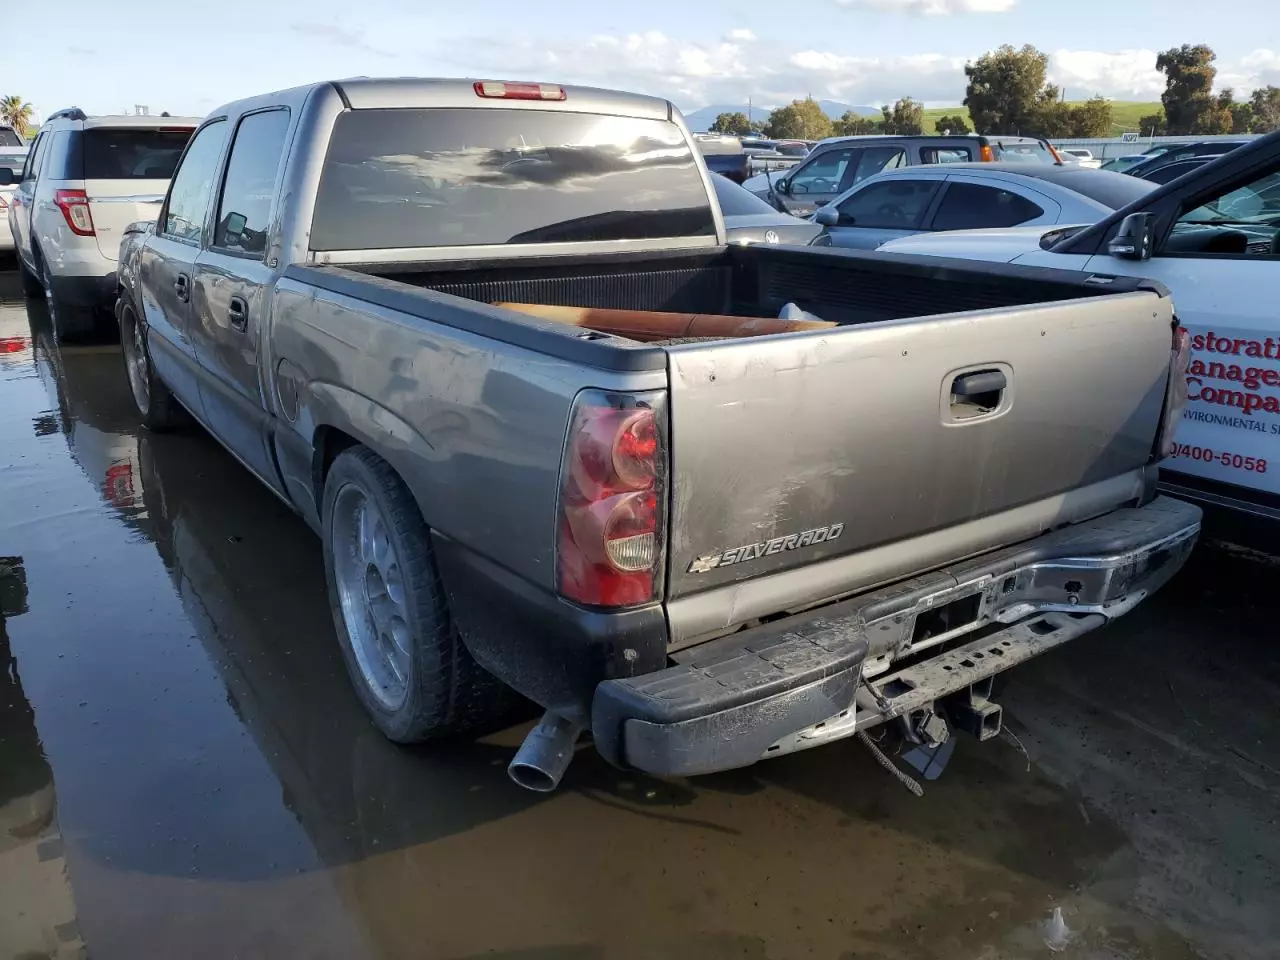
Aucun dommage détecté.
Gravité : aucun